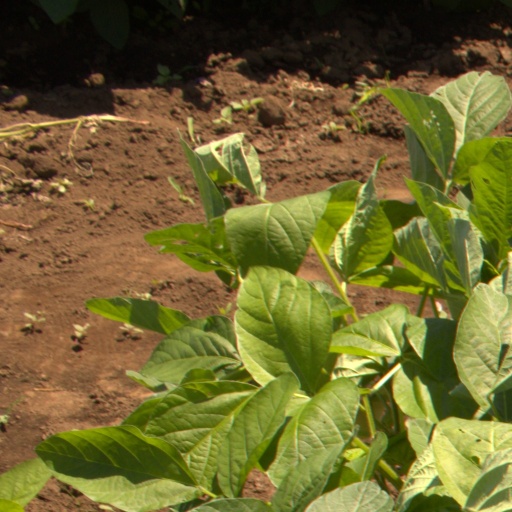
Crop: soybean